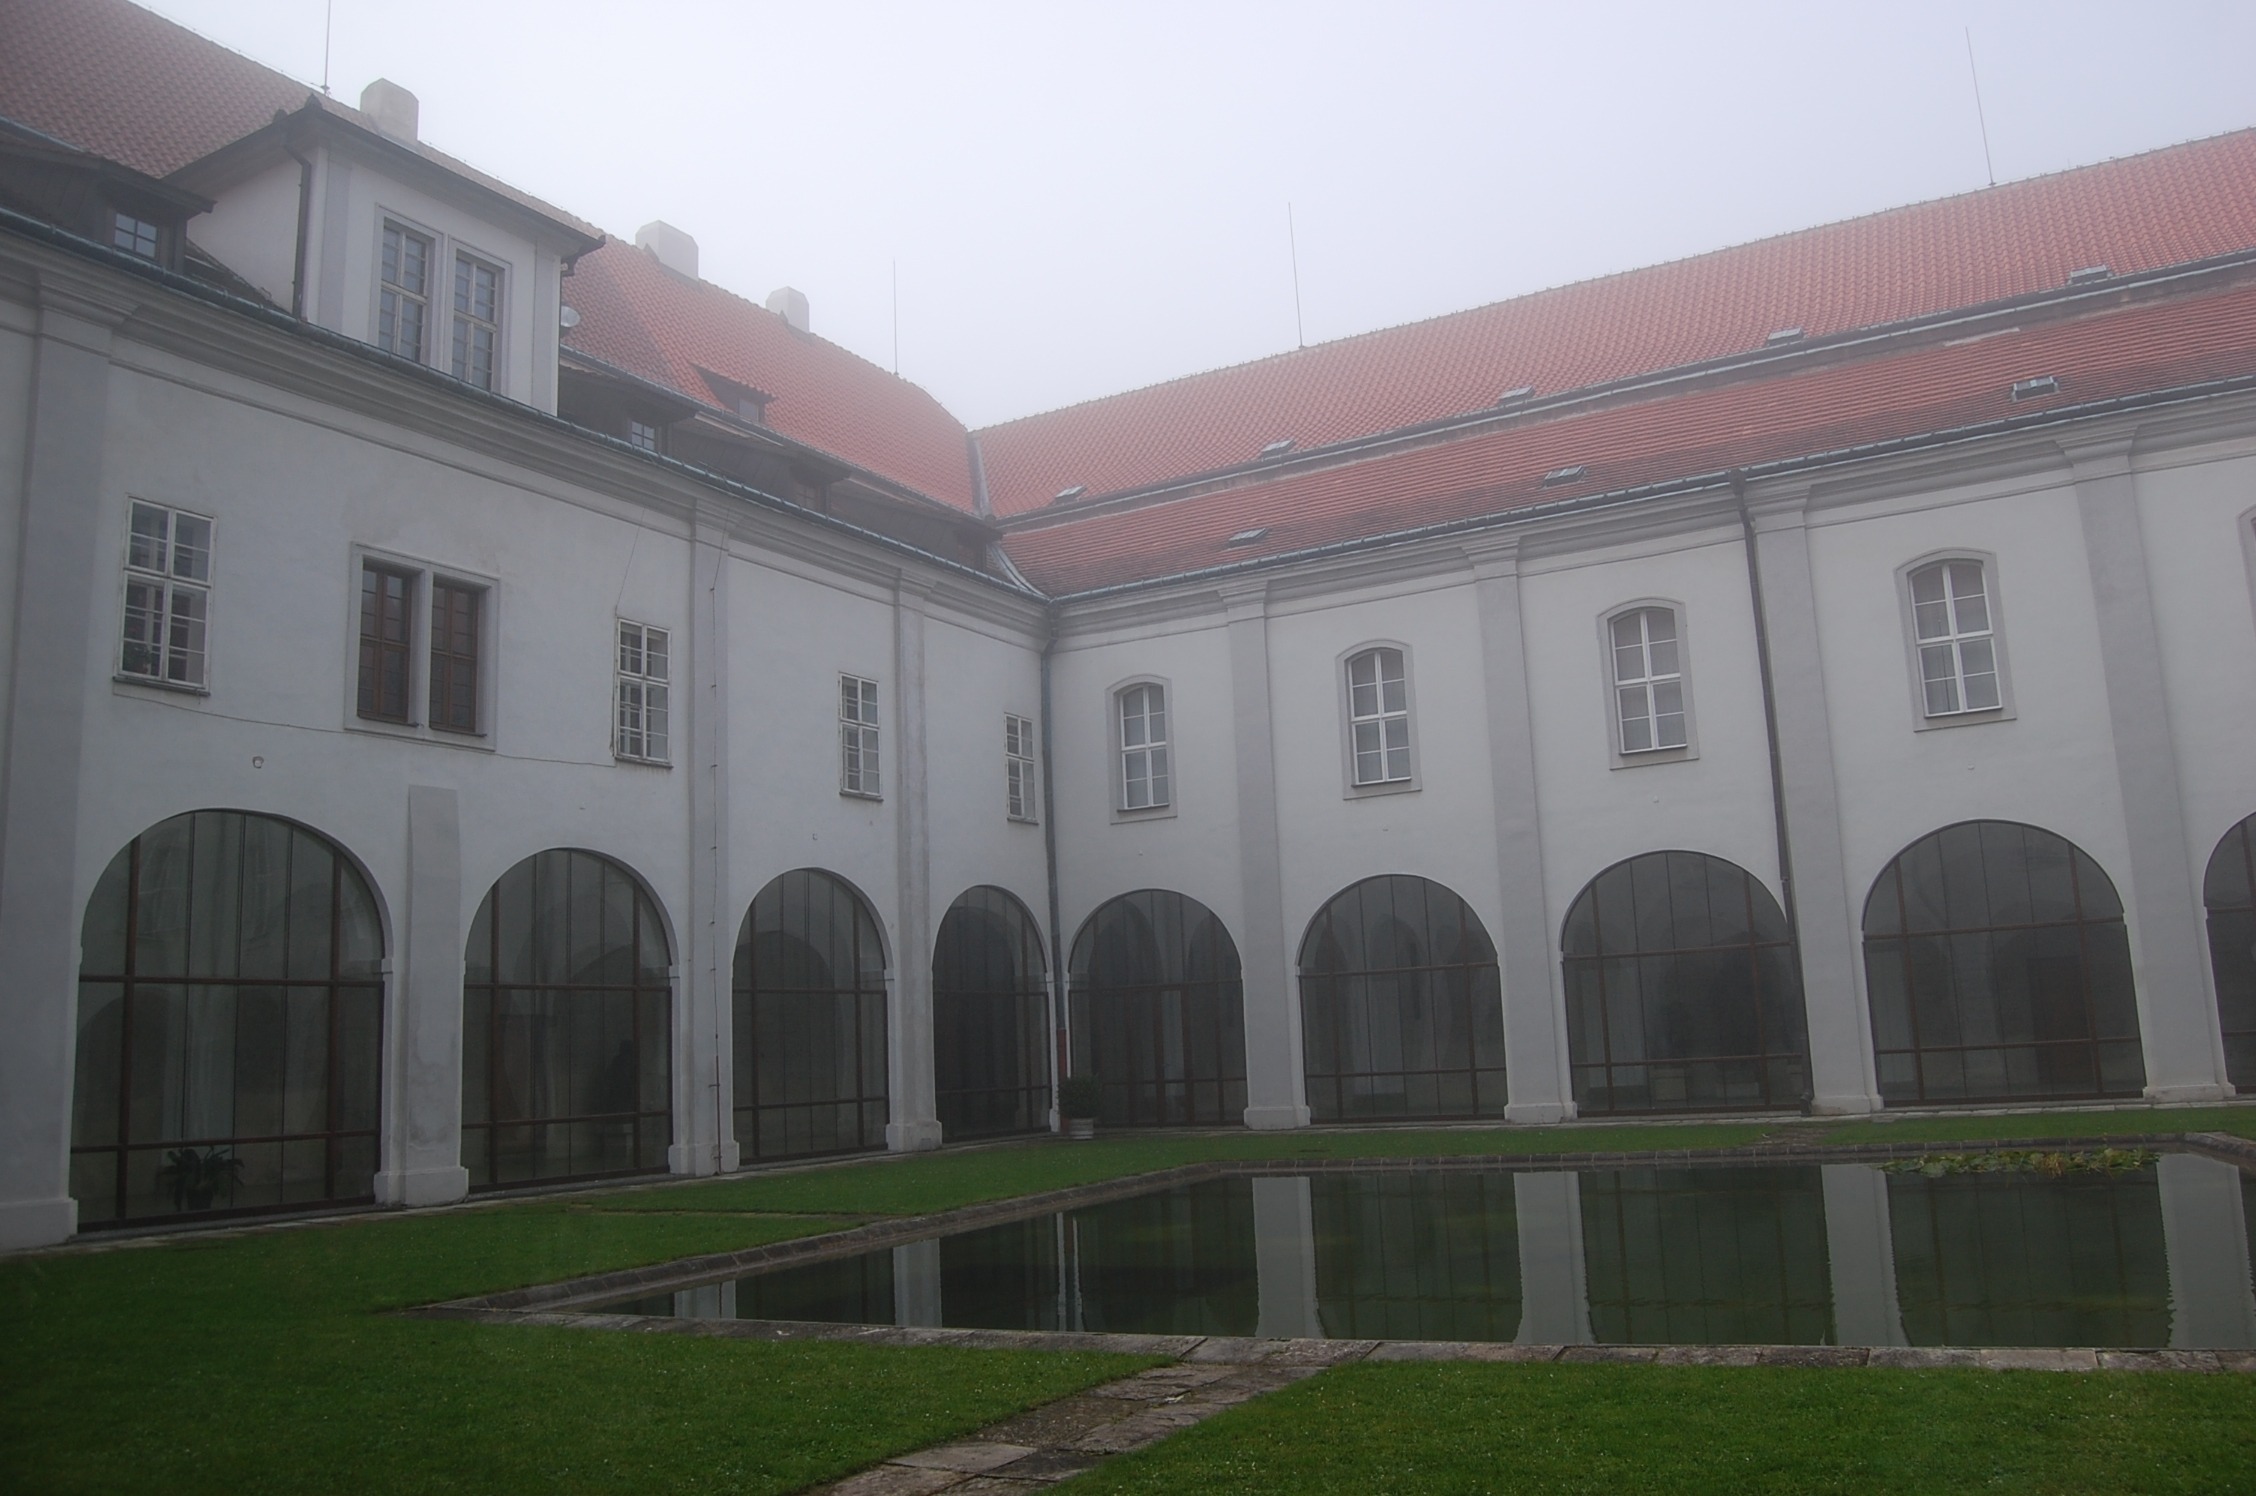
architecture, fog, building, palace, facade, place of worship, monastery, tourist attraction, estate